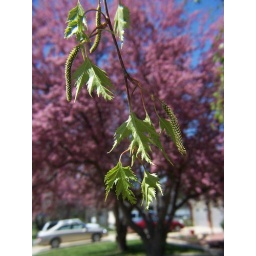
My next door neighbor's pink tree, and a close up of green leaves from my tree in the foreground.